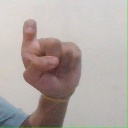
अक्षर: इ